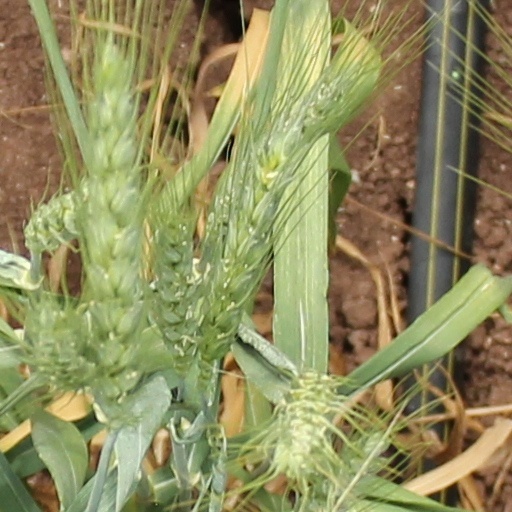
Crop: wheat